Marquis de Sade

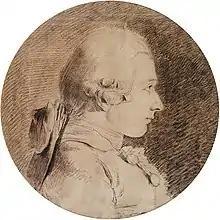
Portrait of Donatien Alphonse François de Sade by Charles-Amédée-Philippe van Loo. The drawing dates to 1760, when Sade was 19 years old, and is the only known authentic portrait of him.

Donatien Alphonse François, Marquis de Sade (2 June 1740 – 2 December 1814) was a French writer, libertine, political activist, and nobleman best known for his libertine novels and imprisonment for sex crimes, blasphemy, and pornography. His works include novels, short stories, plays, dialogues, and political tracts. Some of these were published under his own name during his lifetime, but most appeared anonymously or posthumously.